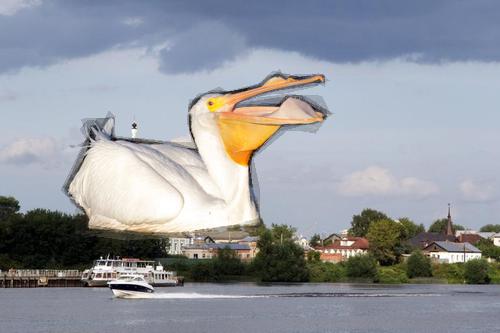
Bird species: White_Pelican
Bird type: waterbird
Background: water